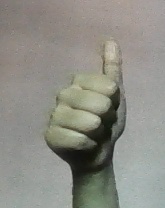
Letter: aleff